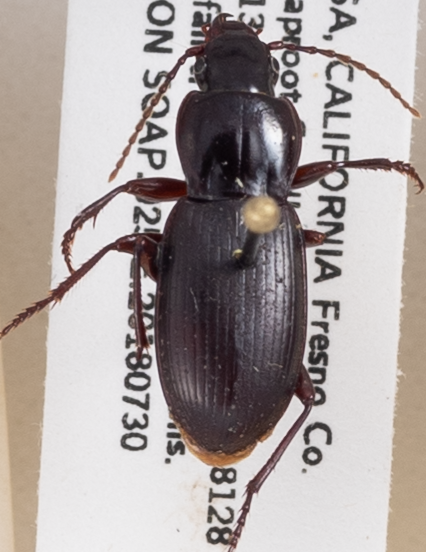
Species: Pterostichus (Hypherpes) sp.
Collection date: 2018-07-30
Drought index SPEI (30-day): -2.09
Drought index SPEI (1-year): -0.39
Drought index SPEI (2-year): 0.71